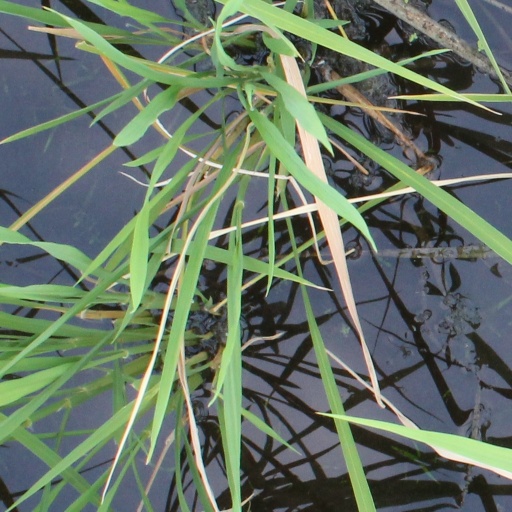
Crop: rice